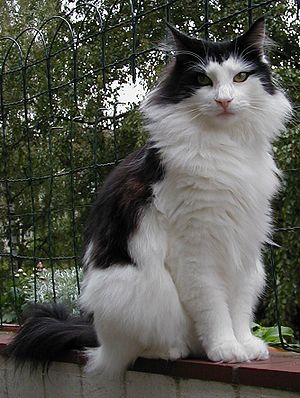
Norsk skovkat
Den norske skovkat er en variant af den almindelige huskat, også kaldet europæisk korthårskat. Den stammer, som navnet siger, fra Norge. Den norske skovkat har en tyk busket hale, og – om vinteren – en pelskrave. Pelsen består af en ulden underpels dækket af lange vandskyende, skinnende dækhår. Dens poter er væsentlig bredere end normale kattes, hvilket blandt andet gør, at poterne kan fungere som en form for snesko. I det hele taget er katten kraftigt bygget med muskuløse ben. Den norske skovkat er glad for vand. Den findes i de samme farver som den almindelige huskat. Katteracen er blevet populær i Danmark de seneste år.